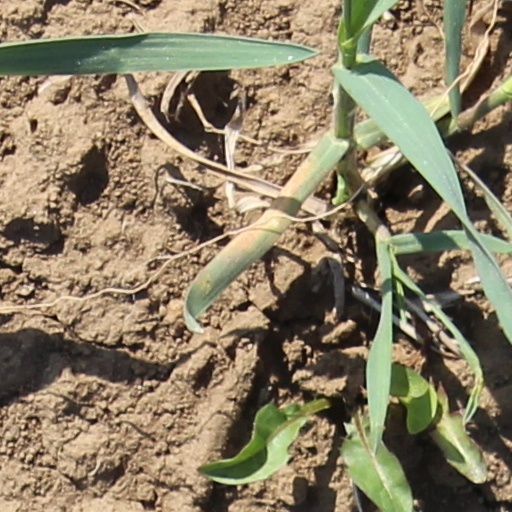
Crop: wheat